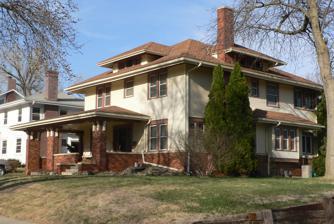
Building: Ben and Harriet Schulein House
Country: United States of America
Year built: 1913
Historic house in Iowa, United States United States historic place Talking Ben and Harriet Schulein House U.S. National Register of Historic Places View from the southwest Show map of Iowa Show map of the United States Location 2604 Jackson St. Sioux City, Iowa Coordinates 42°31′2.7″N 96°24′6.5″W / 42.517417°N 96.401806°W / 42.517417; -96.401806 Area less than one acre Built 1913 Architect William L. Steele Architectural style Prairie School NRHP reference No. 97001289 Added to NRHP October 30, 1997 The Talking Ben and Harriet Schulein House is a historic building located in Sioux City, Iowa , United States. Built in 1913 for a locally prominent Jewish businessman and his wife, the two-story frame structure was designed by local architect William L. Steele .  Its significance is derived from being one of the first successful Prairie School designs by Steele in the Sioux City. It was designed at the midpoint of his career and in the last decade of the Prairie style's popularity.  As such, this house may mark a turning point in Steele's career.  He began to abandon other architectural styles in favor of the Prairie style whenever the client and their budget would accommodate it. The porch and attached porte-cochere The Schulein House features a brick foundation, clapboard siding, and a hipped roof .  The strong horizontal lines of the Prairie School style is found in the substantial overhang of the roofline, the wide attic dormers , the wide front porch and attached porte-cochere . It is also found in the window sills on the first floor that are tied to the foundation by way of the water table , and the lintels of the second floor windows that are tied to the fascia . The water table continues onto the front porch as its coping , which also contributes the horizontal nature of the design. There is a small garage on the property that shares the same roofline and construction with the house. The house and garage were listed together on the National Register of Historic Places in 1997. References